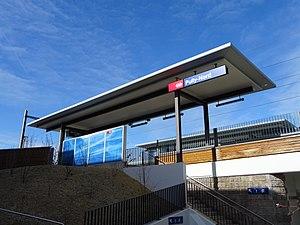
Abri pour les voyageurs de la gare de Pully-Nord sur le quai en direction de Lausanne.
La gare de Pully-Nord est une gare ferroviaire située sur le territoire de la commune suisse de Pully, dans le canton de Vaud. Elle se trouve au nord du centre urbain de la commune de Pully et de la seconde gare de la ville, située plus au centre-ville sur la ligne du Simplon.